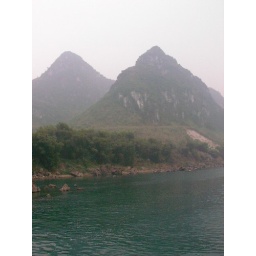
karst mountains by the longjiang river